Karel Maydl

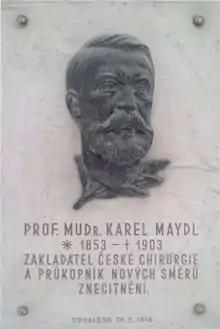
Memorial plaque of Karel Maydl by Julius Pelikán in Olomouc

Karel Maydl (10 March 1853 – 8 August 1903) was an Austrian surgeon who was a native of Rokytnice nad Jizerou, Bohemia.